USS Iowa turret explosion

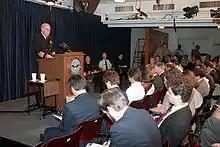
Frank Kelso announces the results of the second Navy investigation to reporters at the Pentagon.

In June and July 1990, Miceli's team conducted overram tests using a full-scale mock-up of a 16-inch gun breech. The tests were conducted at rammer speeds of 2, 4, 8, and . One of the tests at 14 ft/s caused an explosion in the breech. Cooper and Schuler, who were observing the tests, reported to Schwoebel that, in their opinion, Miceli tried to limit the scope of the testing and conduct most of the ram tests at lower speeds. The Sandia team members also noted that Miceli refused to allow his civilian technicians to test alternate overram scenarios and appeared, by various means, to deliberately delay the progress of the investigation.